Johanna van Gogh-Bonger

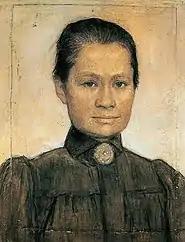
"Johanna Bonger," by her second husband Johan Cohen Gosschalk, 1905

Following Theo's death in January 1891 only a few months after Vincent's, Johanna was left a widow with her infant son to support. She was left with only an apartment in Paris filled with a few items of furniture and about 200 then-valueless works of her brother-in-law Vincent. Although advised to leave the paintings in Paris, a center of the art world, instead she moved back to the Netherlands with the canvasses and hundreds of sketches, as well as the large cache of letters from Vincent to her late husband. Although not trained in art herself, during her short marriage she had been on the scene of the lively art world of the Impressionists and post-Impressionists, whose work her late husband had promoted.